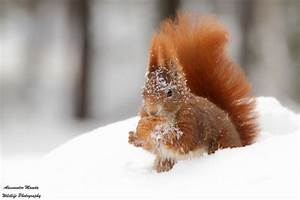
Label: squirrel